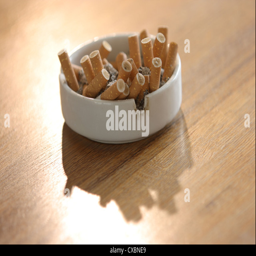
expressed cigarettes in an ashtray